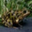
Label: frog